Nuclear button

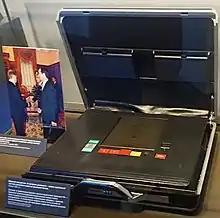
The briefcase "cheget", which controls Russian nuclear weapons.

The "nuclear button" is a figurative term referring to the power to use nuclear weapons. "Pushing the nuclear button" refers to actually using them. The actual procedure for using such weapons is more complex than simply pushing a button. The "nuclear button" may be transferred to another official due to political changes or the incapacitation of a person currently in control of it.